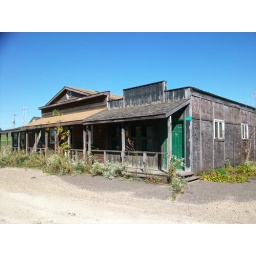
office or something on I-35 and MN-19 near Northfield. Haa  a door was open.